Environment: real
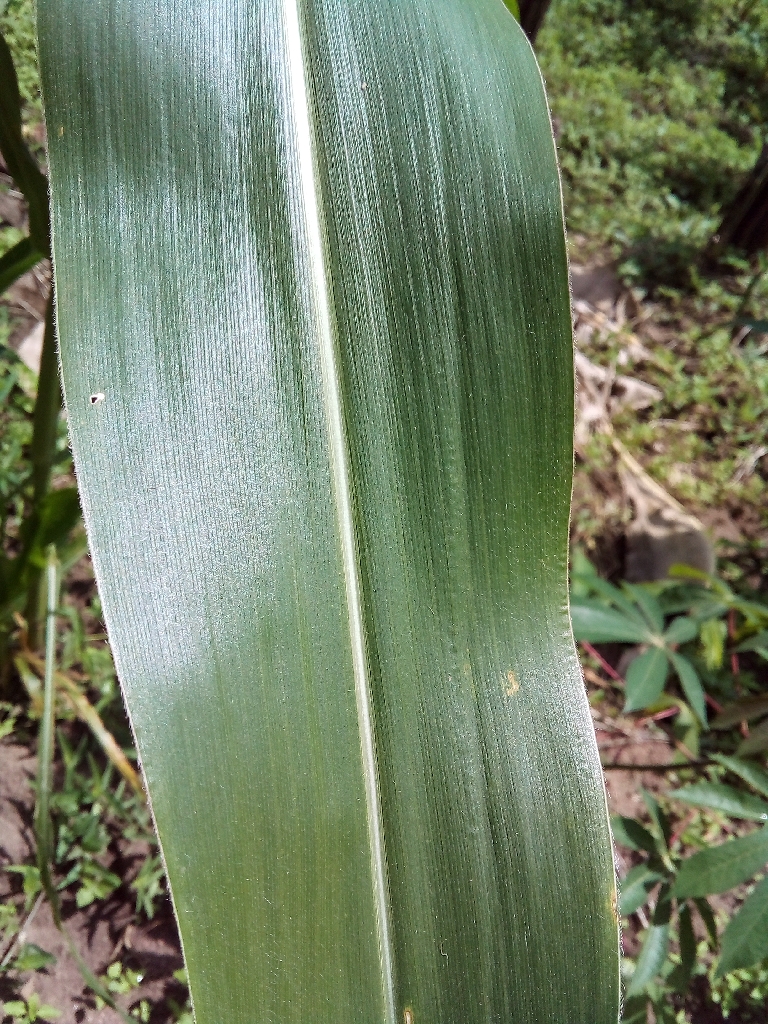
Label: healthy